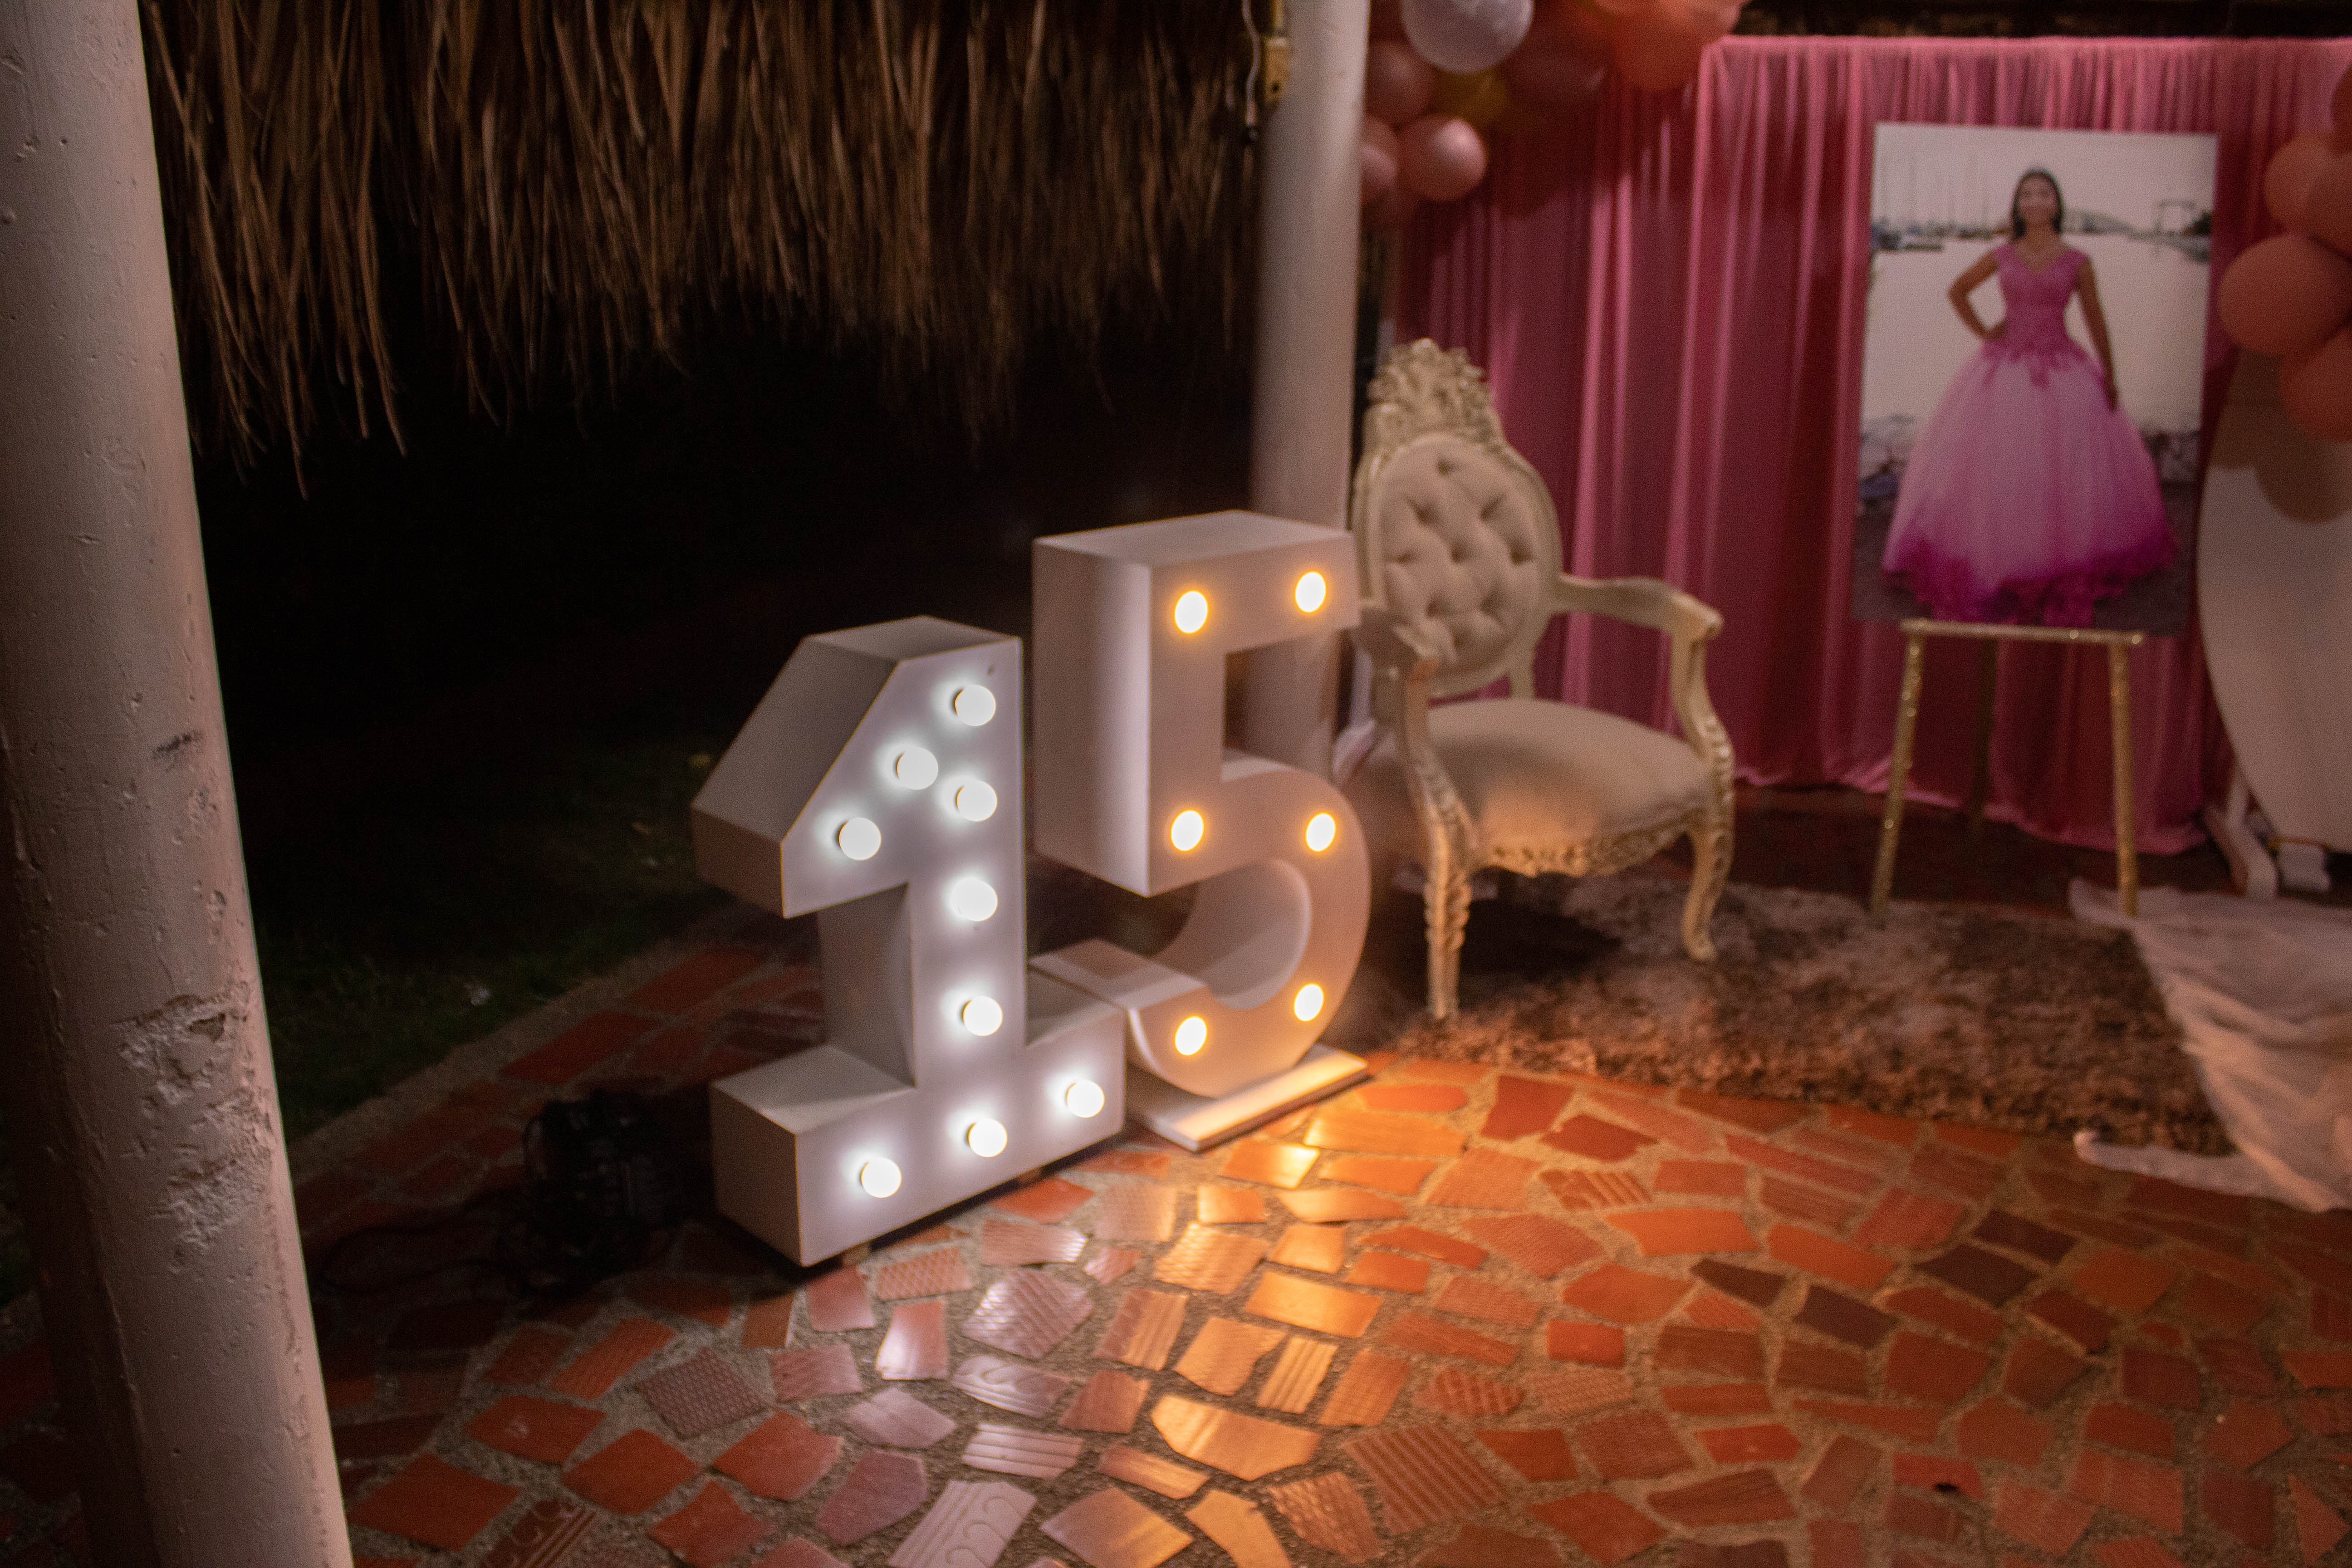
social, room, interior design, house